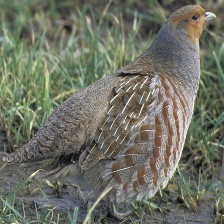
Species: GRAY PARTRIDGE
Scientific name: PERDIX PERDIX
ImageNet parent category: partridge